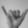
ASL letter: Y